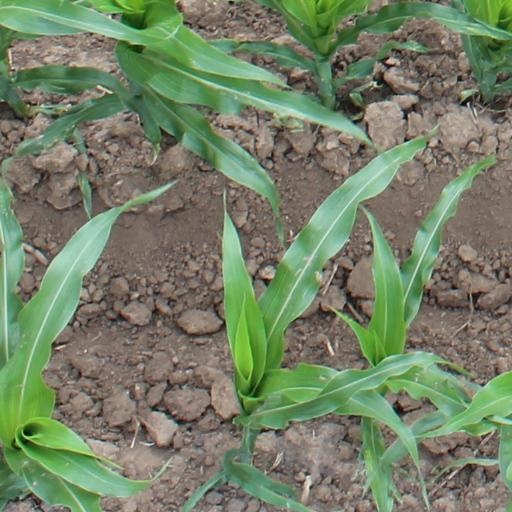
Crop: maize; corn